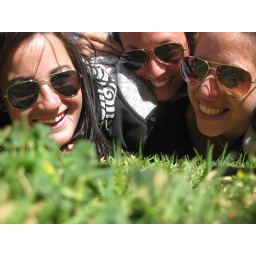
lying in the green grass when the weather is great